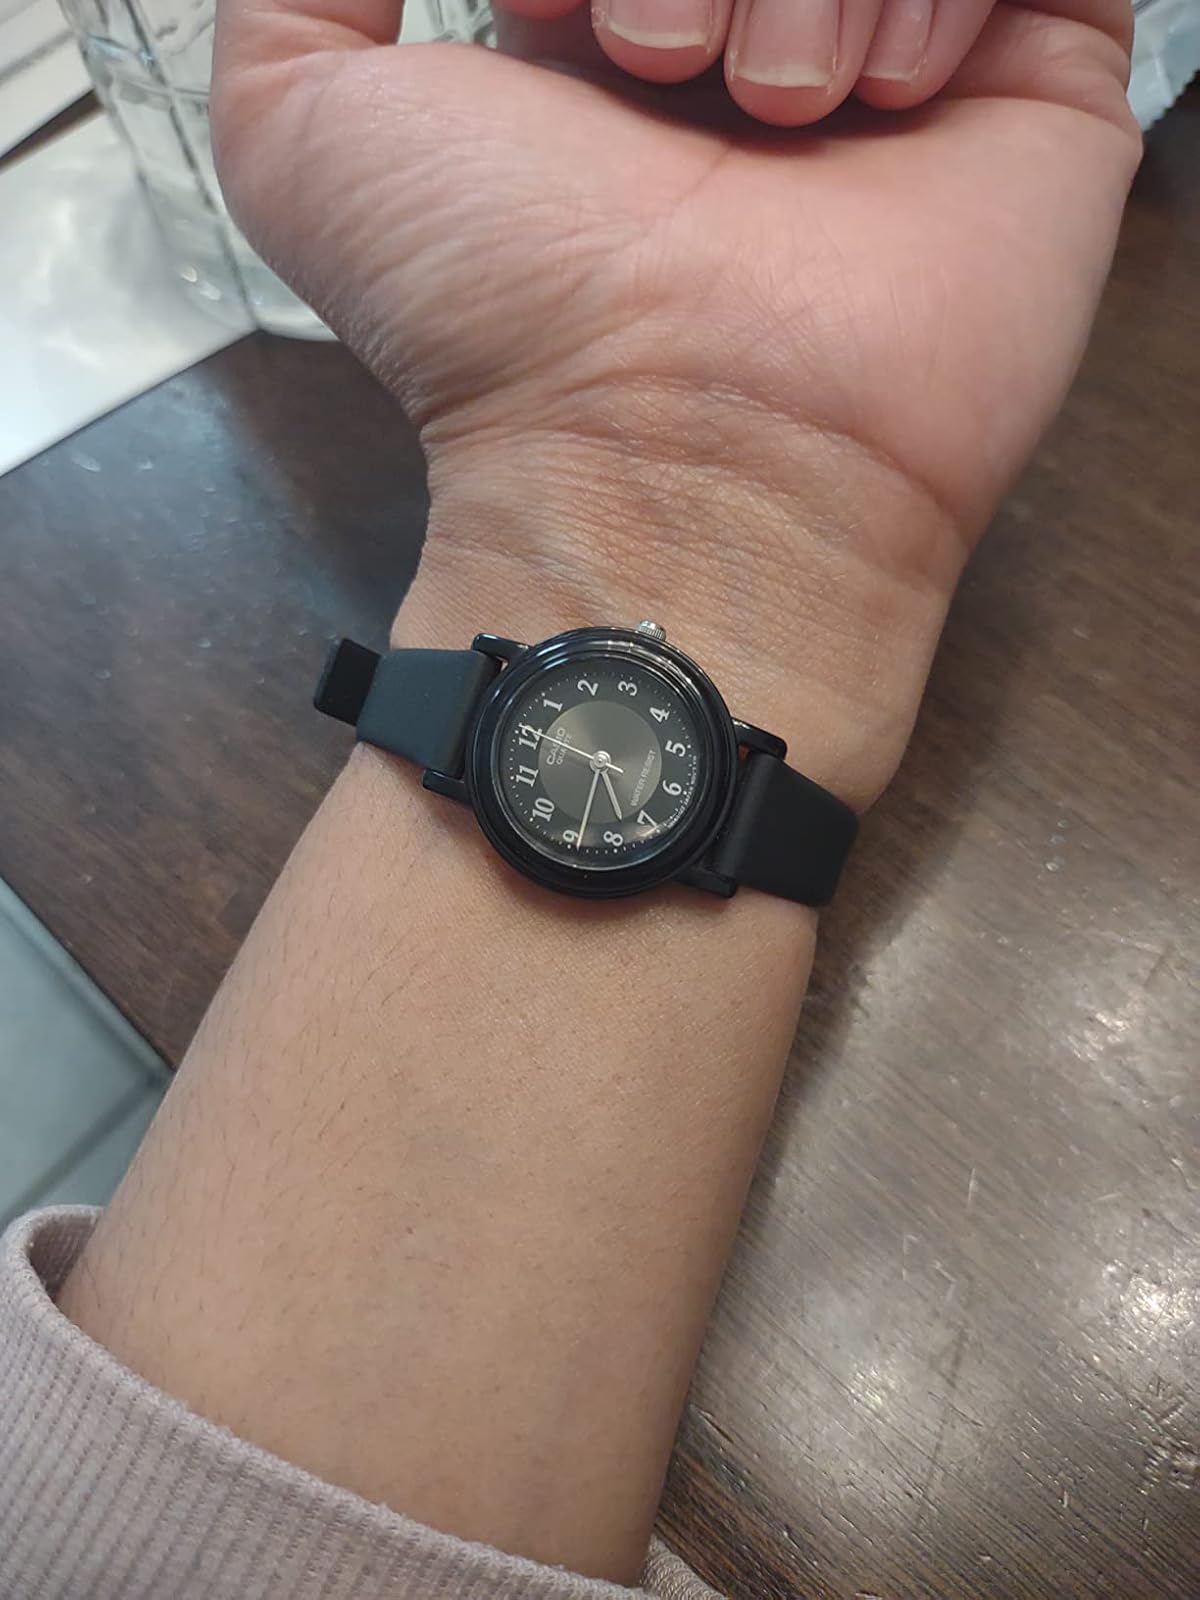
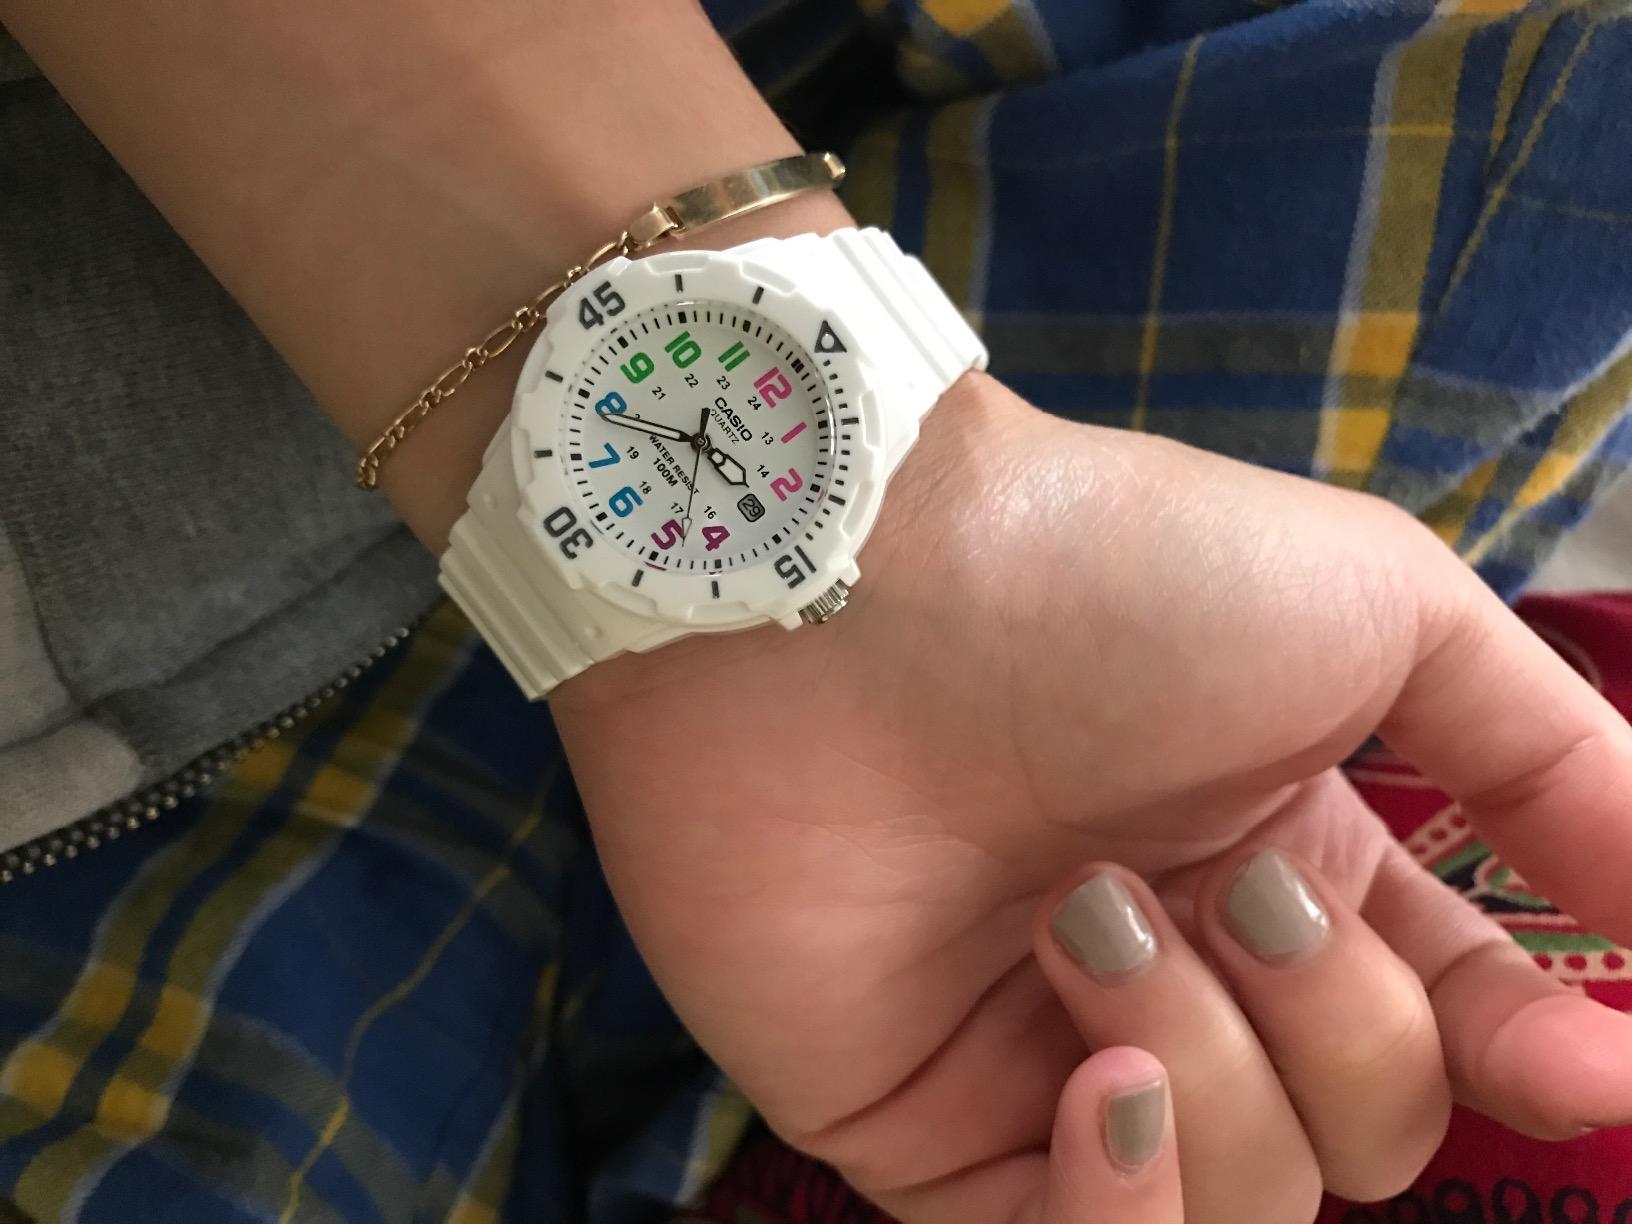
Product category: accessories_watch
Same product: no